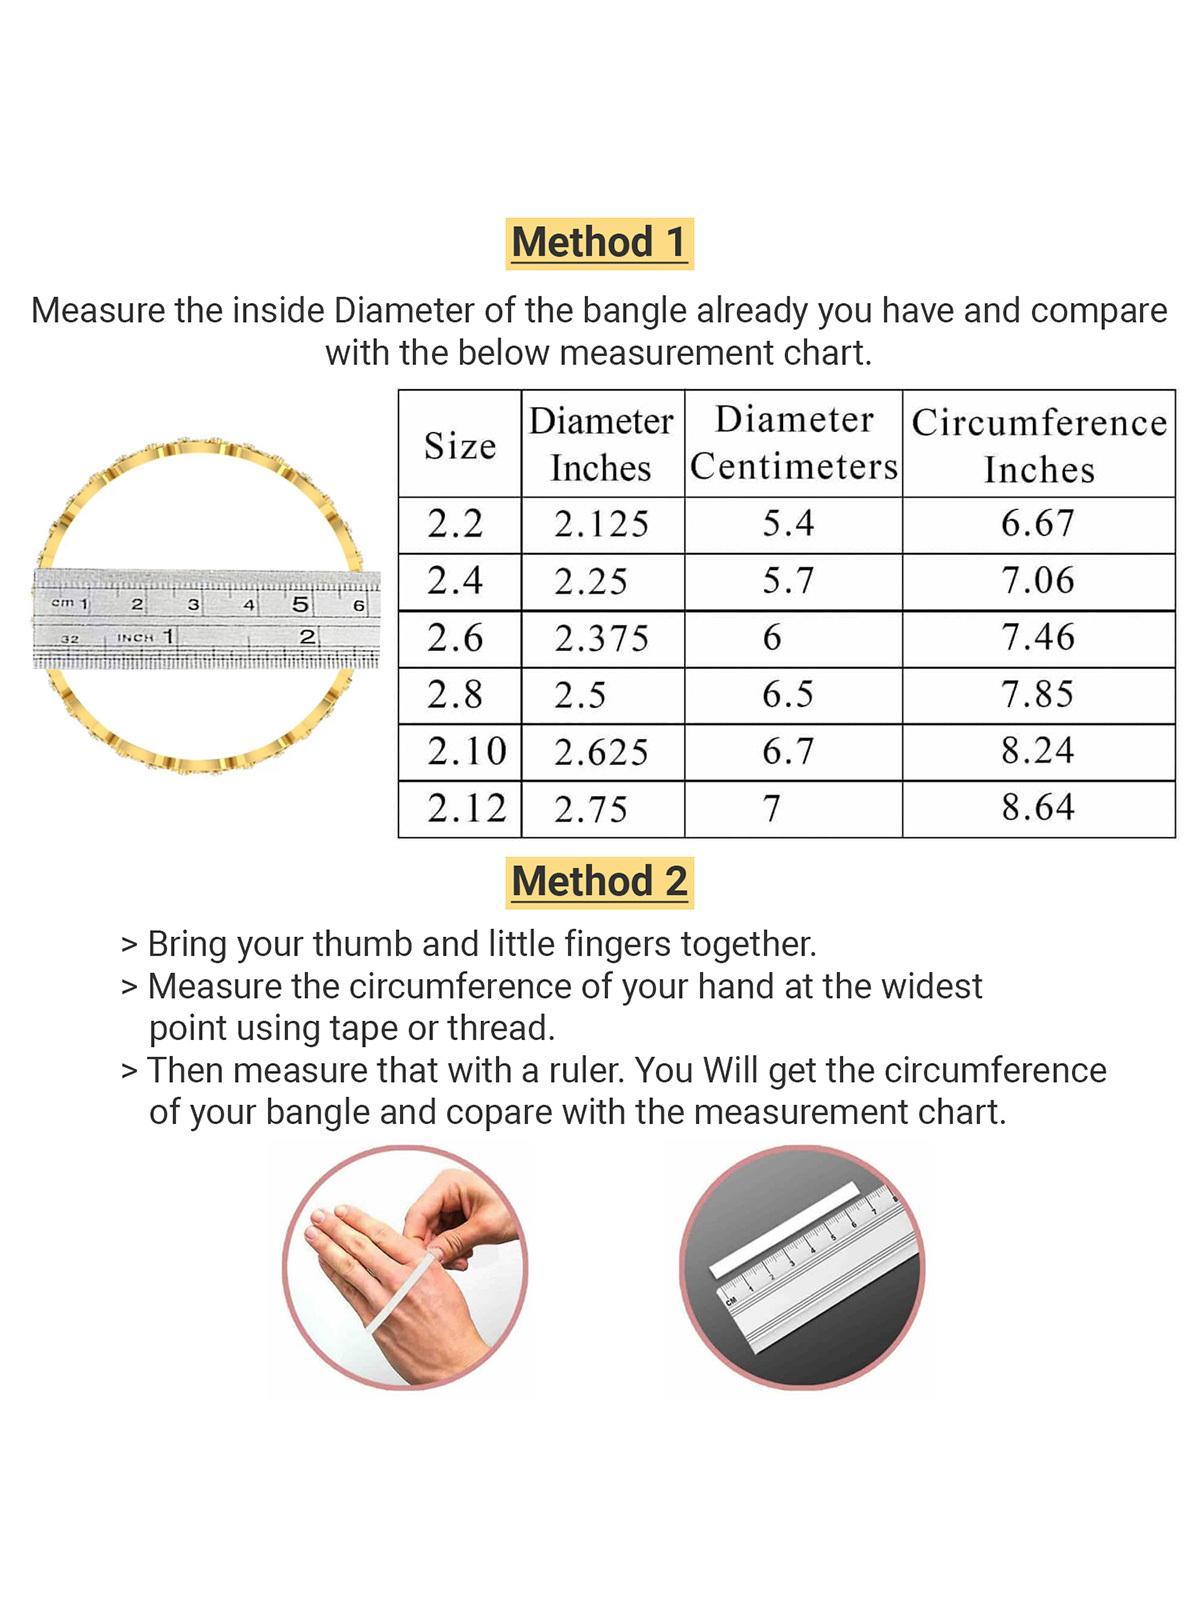
Sukkhi Admirable Gold Plated Multicolor White AD Stones Set of 2 Bracelet Bangle Set Jewellery for Women & Girls|Latest Design|Birthday Anniversary Gift for Women|B105897_2.4
Type: Bracelets & Bangles
Brand: Sukkhi
Price: Rs. 326
 Elevate your elegance with the Sukkhi Admirable Gold Plated Bracelet Bangle Set for Women & Girls. This set of two showcases an admirable blend of multicolor hues and white AD stones, featuring the latest design trends. The gold-plated finish adds an opulent touch to any ensemble. Sized at 2.4, 2.6 and 2.8, these bracelets make for a perfect birthday or anniversary gift, celebrating contemporary style and timeless beauty for the special women in your life with a set that's both admirable and versatile.Disclaimer:There may be slight variation in shade and colour due to photographic effects and monitor settings
Included: 2 Bangles